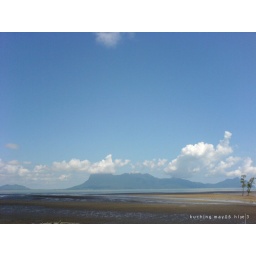
Clouds coat the sky over the mountain of the Bako National Park.